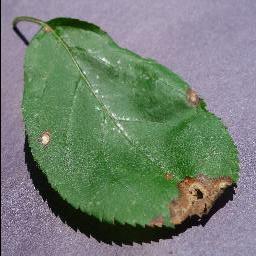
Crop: apple
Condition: black_rot